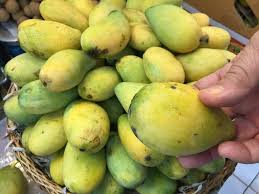
Label: Mango